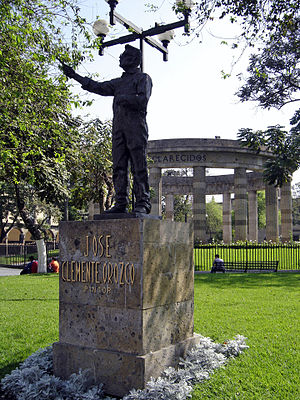
José Clemente Orozco
Statue af José Clemente Orozco
José Clemente Orozco var en mexicansk maler.